André Egli

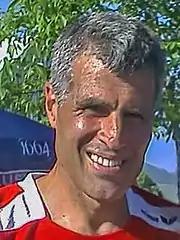
Egli in 2008

André "Andy" Egli (born 8 May 1958) is a Swiss football manager and former player who played as a defender.